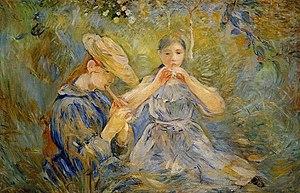
Berthe Marie Pauline Morisot, née le 14 janvier 1841 à Bourges et morte le 2 mars 1895 à Paris 16ᵉ, est une artiste peintre française, membre fondateur et doyenne du mouvement d'avant-garde que fut l'Impressionnisme.